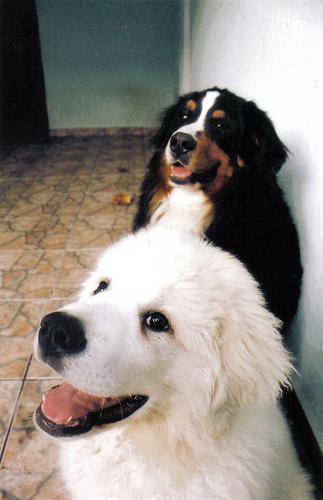
kuvasz